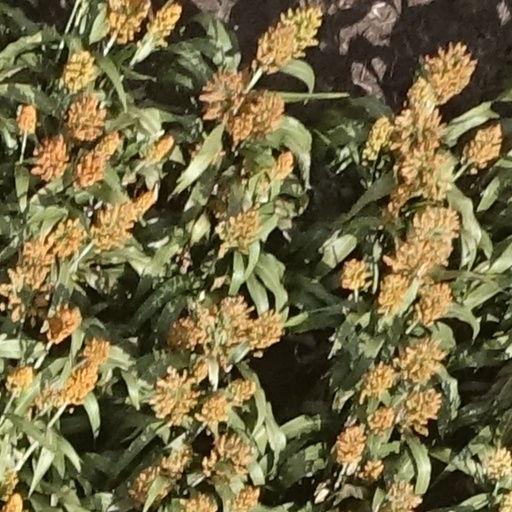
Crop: sorghum